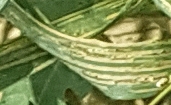
Label: Wheat___Yellow_Rust